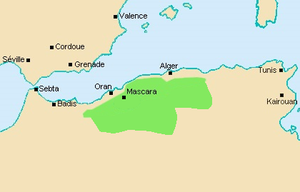
Map of Emir Abd el-Kader state between 1836 and 1839. Alexandre Bellemare: Abd el Kader, sa vie politique et militaire. P200-226
L’expédition de Thénia de 1837, durant la conquête de l'Algérie par la France oppose, en mai 1837, les troupes françaises commandées par le colonel Schauenburg aux troupes de Thénia des Zouaouas.
Abdelkader ibn Muhieddine, aussi connu comme l'Émir Abdelkader, ou Abdelkader El Djezairi, né le 6 septembre 1808 à El Guettana, dans la Régence d'Alger, et mort le 26 mai 1883 à Damas, alors dans l'Empire ottoman et dans l'actuelle Syrie, est un émir, chef religieux et militaire algérien, qui mène une lutte contre la conquête de l'Algérie par la France au milieu du XIXᵉ siècle.